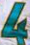
Number: 4